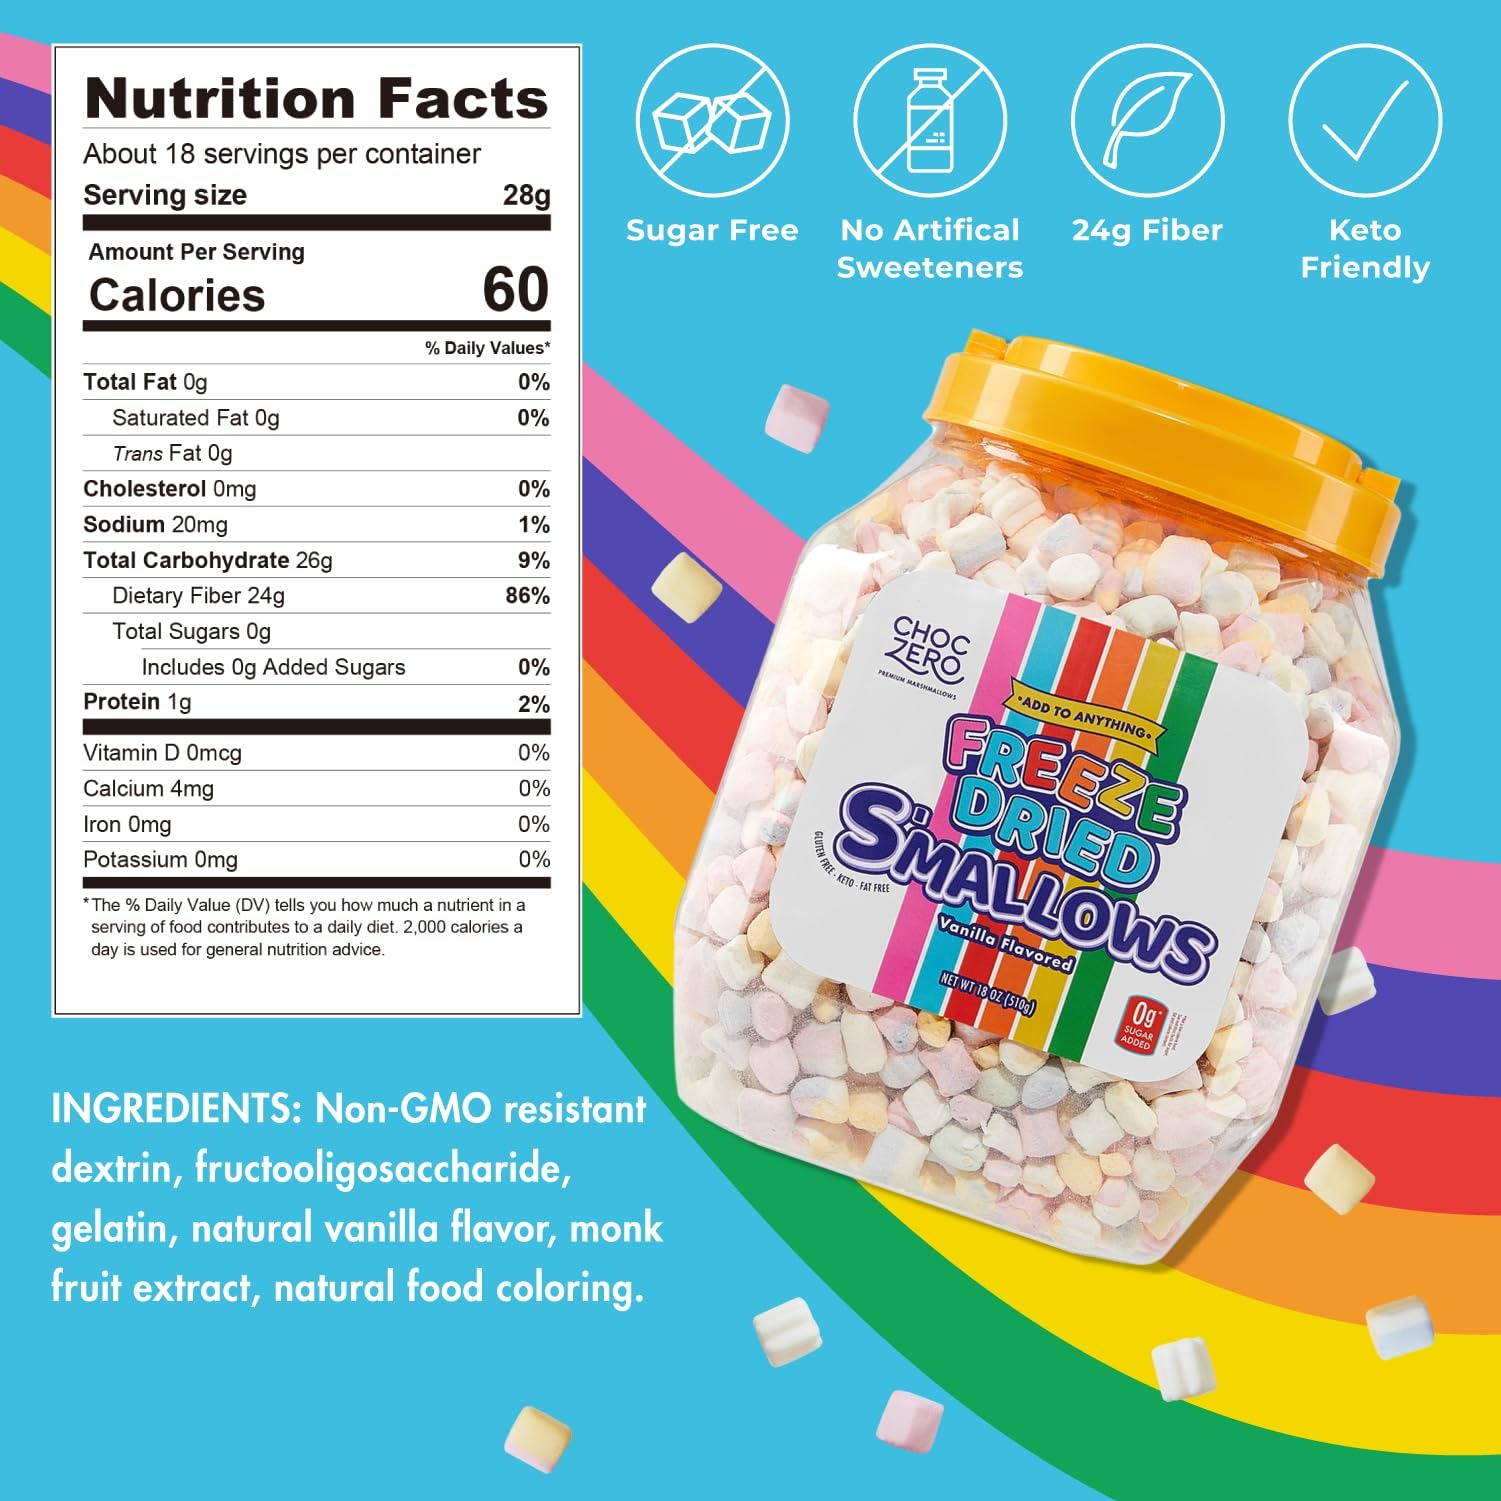
Item Name: ChocZero Freeze Dried Marshmallow Bits - Zero Sugar Cereal Topping, Keto, Baking, Ice Cream, Large Value Jar, 18 Ounce (Pack of 1)
Bullet Point 1: Our freeze dried marshmallows have a perfect healthy topping: they're zero sugar added and a bunch of crunch! These dehydrated marshmallow bits are in fun naturally colored shapes
Bullet Point 2: Sweetened with monk fruit and no added sugar to make them low carb. We don't use artificial food dye or sweeteners. There is no sugar alcohols and no junk
Bullet Point 3: Freeze dried, NOT dehydrated: we used real FD technology to make sure we made these marshmallows just like cereal marshmallows that you love and know for delicious sweet toppings!
Bullet Point 4: A fun keto snack for the whole family: kids will love adding prebiotic fiber to their breakfast and adults will appreciate recreating lucky cereal experiences by sprinkling some magic marshmallows
Bullet Point 5: Gluten free and sugar free. Our keto marshmallows are great for anyone on any diet or lifestyle health journey. A crunchy marshmallow experience with sweetness in each better bite!
Product Description: Our cereal marshmallows are freeze dried and crunchy marshmallow bits to brighten every meal: from making breakfast better to snacking with a fiber filled purpose, these keto friendly marshmallows come in cute shapes that are naturally colored by plants.
Value: 18.0
Unit: Ounce

Price: 11.49